2012 Giro d'Italia, Stage 1 to Stage 11

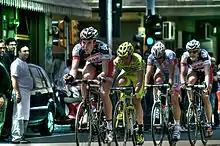
The day's breakaway in Bologna. Brian Bulgaç leads Pierpaolo De Negri, Alessandro De Marchi and Olivier Kaisen.

De Marchi attacked not long after the summit of the climb, maintaining a lead of around a minute ahead of the peloton now led by , who were looking to keep two-time Giro winner Ivan Basso out of trouble, unlike 's Taylor Phinney, who encountered a crash for the fourth stage in succession. De Negri and Bulgaç were pulled back by the main field not long after the climb, while De Marchi managed to hold off the front until around from the end. Within that distance, there were several mini-attacks by the likes of former Italian national champion Giovanni Visconti and another rider, Adam Hansen, but it all came down to the final sprint for the line. The sprint itself came down to two teams; , the team of points classification leader Matthew Goss, and , with world champion – and Goss' former team-mate – Mark Cavendish looking to pick up his second win of the Giro. As he had done on stage 2, Geraint Thomas led Cavendish out for the sprint with around to go and despite Goss' best attempts, Cavendish prevailed ahead of Goss, while Daniele Bennati beat out Robert Hunter for third place. With a split in the peloton – resulting in a five-second gap – Hunter missed out on the "maglia rosa" by five seconds, and the jersey remained with Navardauskas. Goss and Cavendish – who was joined on the podium by his new-born daughter Delilah Grace – both moved into the top five overall with the bonus seconds on offer at the finish.